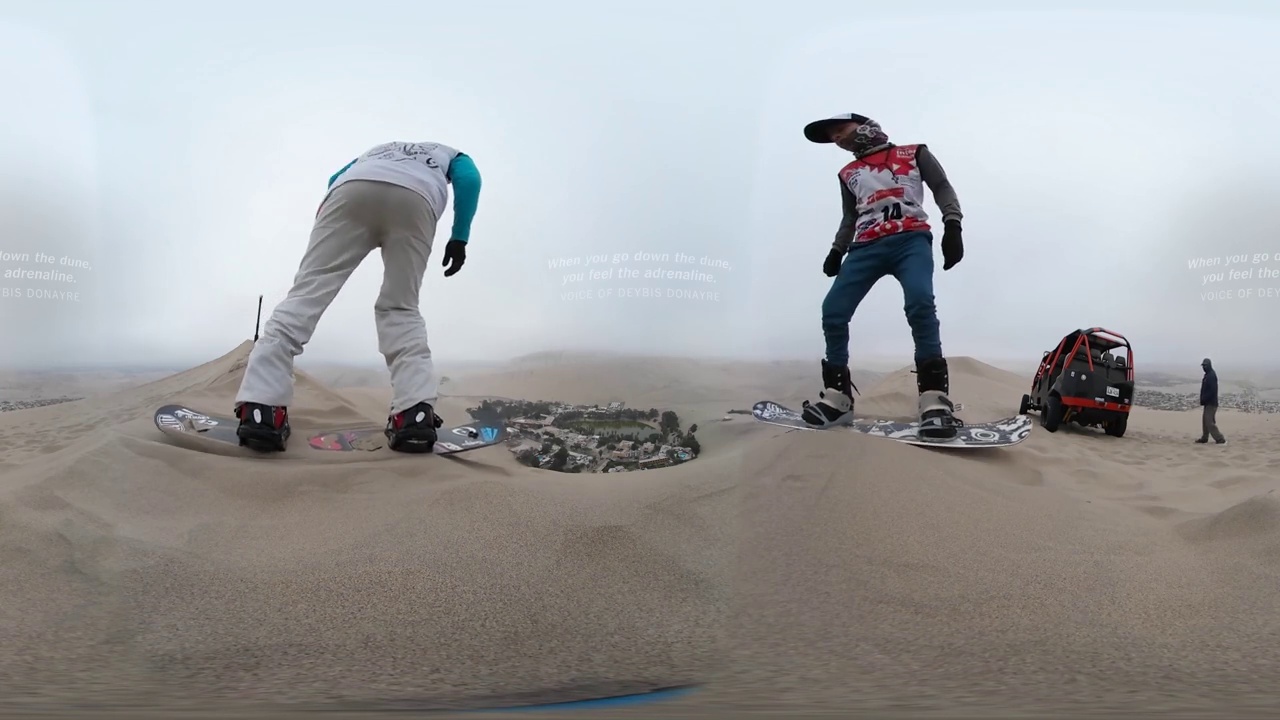
Referred object: the person in the red vest and blue jeans

Referred object: the red dune buggy

Referred object: the red dune buggy behind the right snowboarder